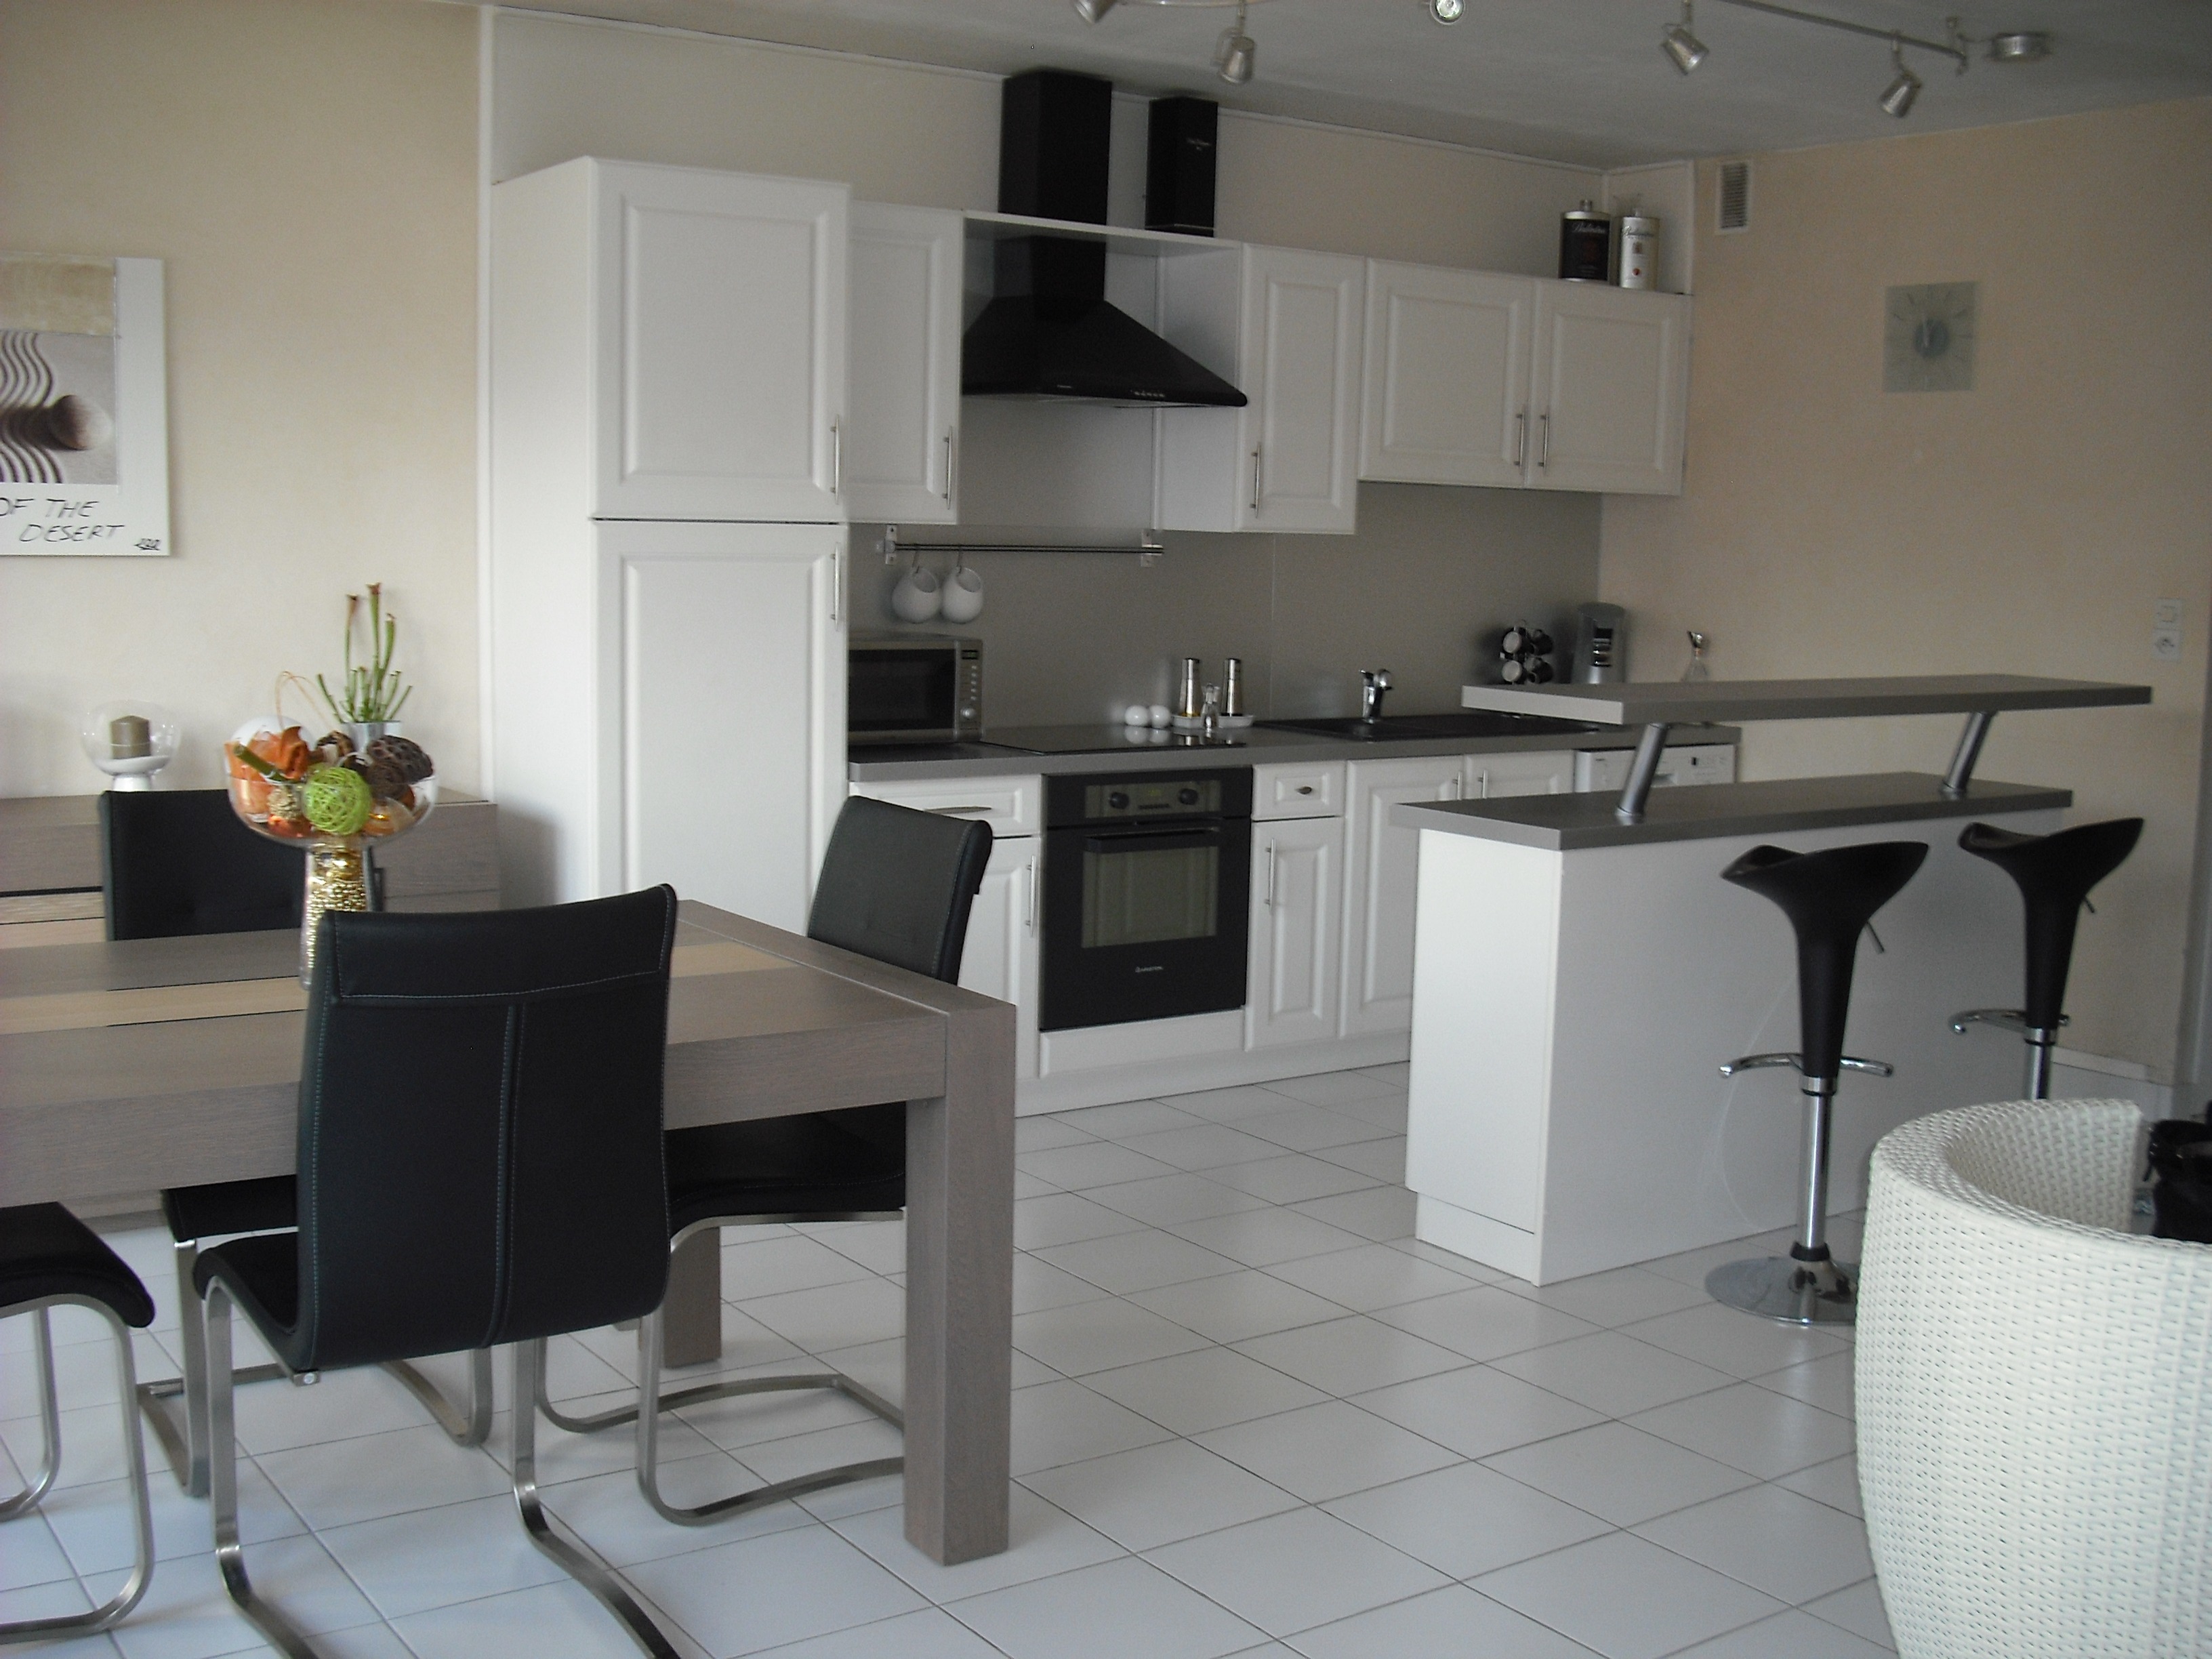
table, floor, home, cottage, loft, kitchen, property, living room, room, apartment, interior design, design, condominium, real estate, dining room, interior furniture